Mirerkhil, Bhujpur union

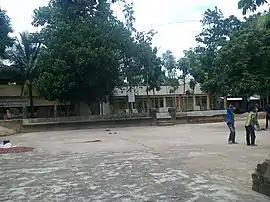
Gasbaria Gov’t Primary School, part of Mirerkhil Abu Horaira Madrassa and a part of Mirerkhil Eidgah

There is a government Primary School, a Madrassa, a women's Madrassa, three mosques and a Jame Mosque in the village.